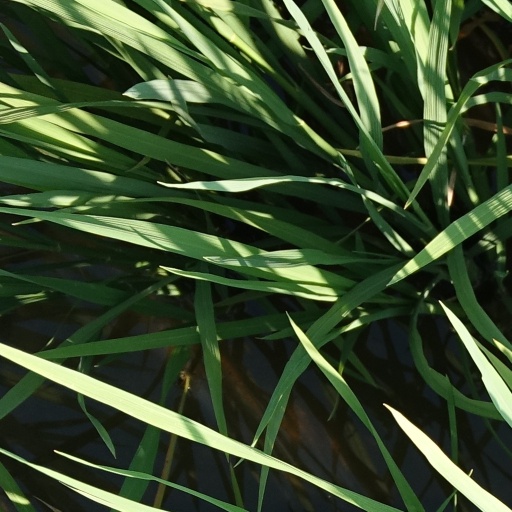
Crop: rice